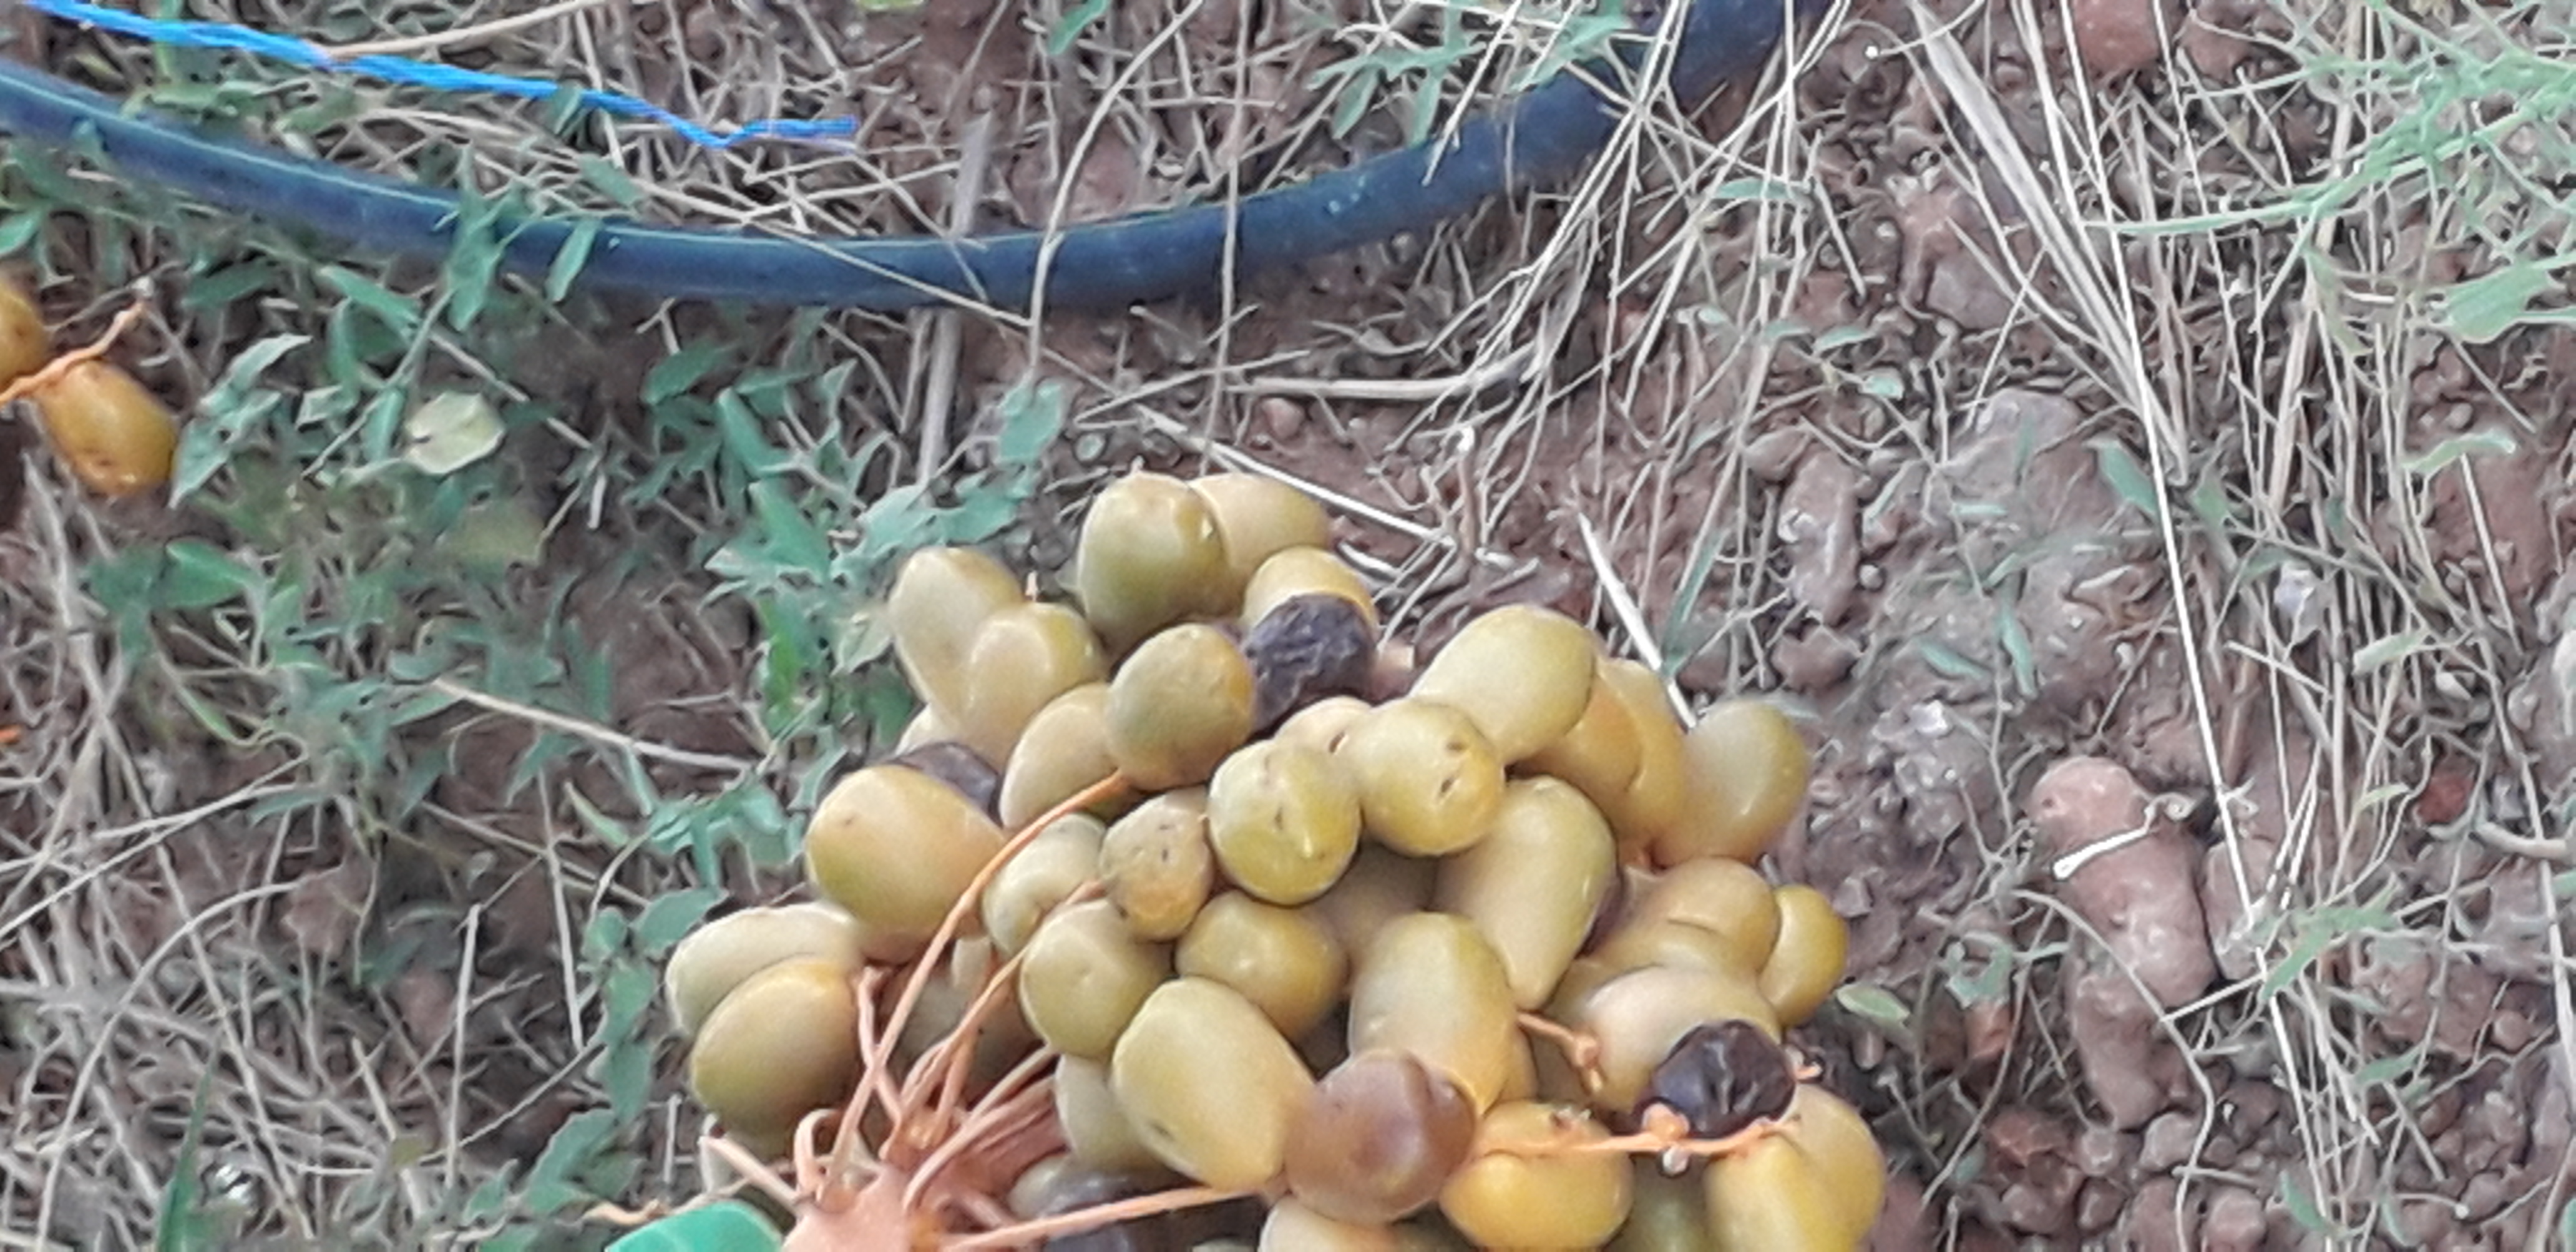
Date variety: Boufagous